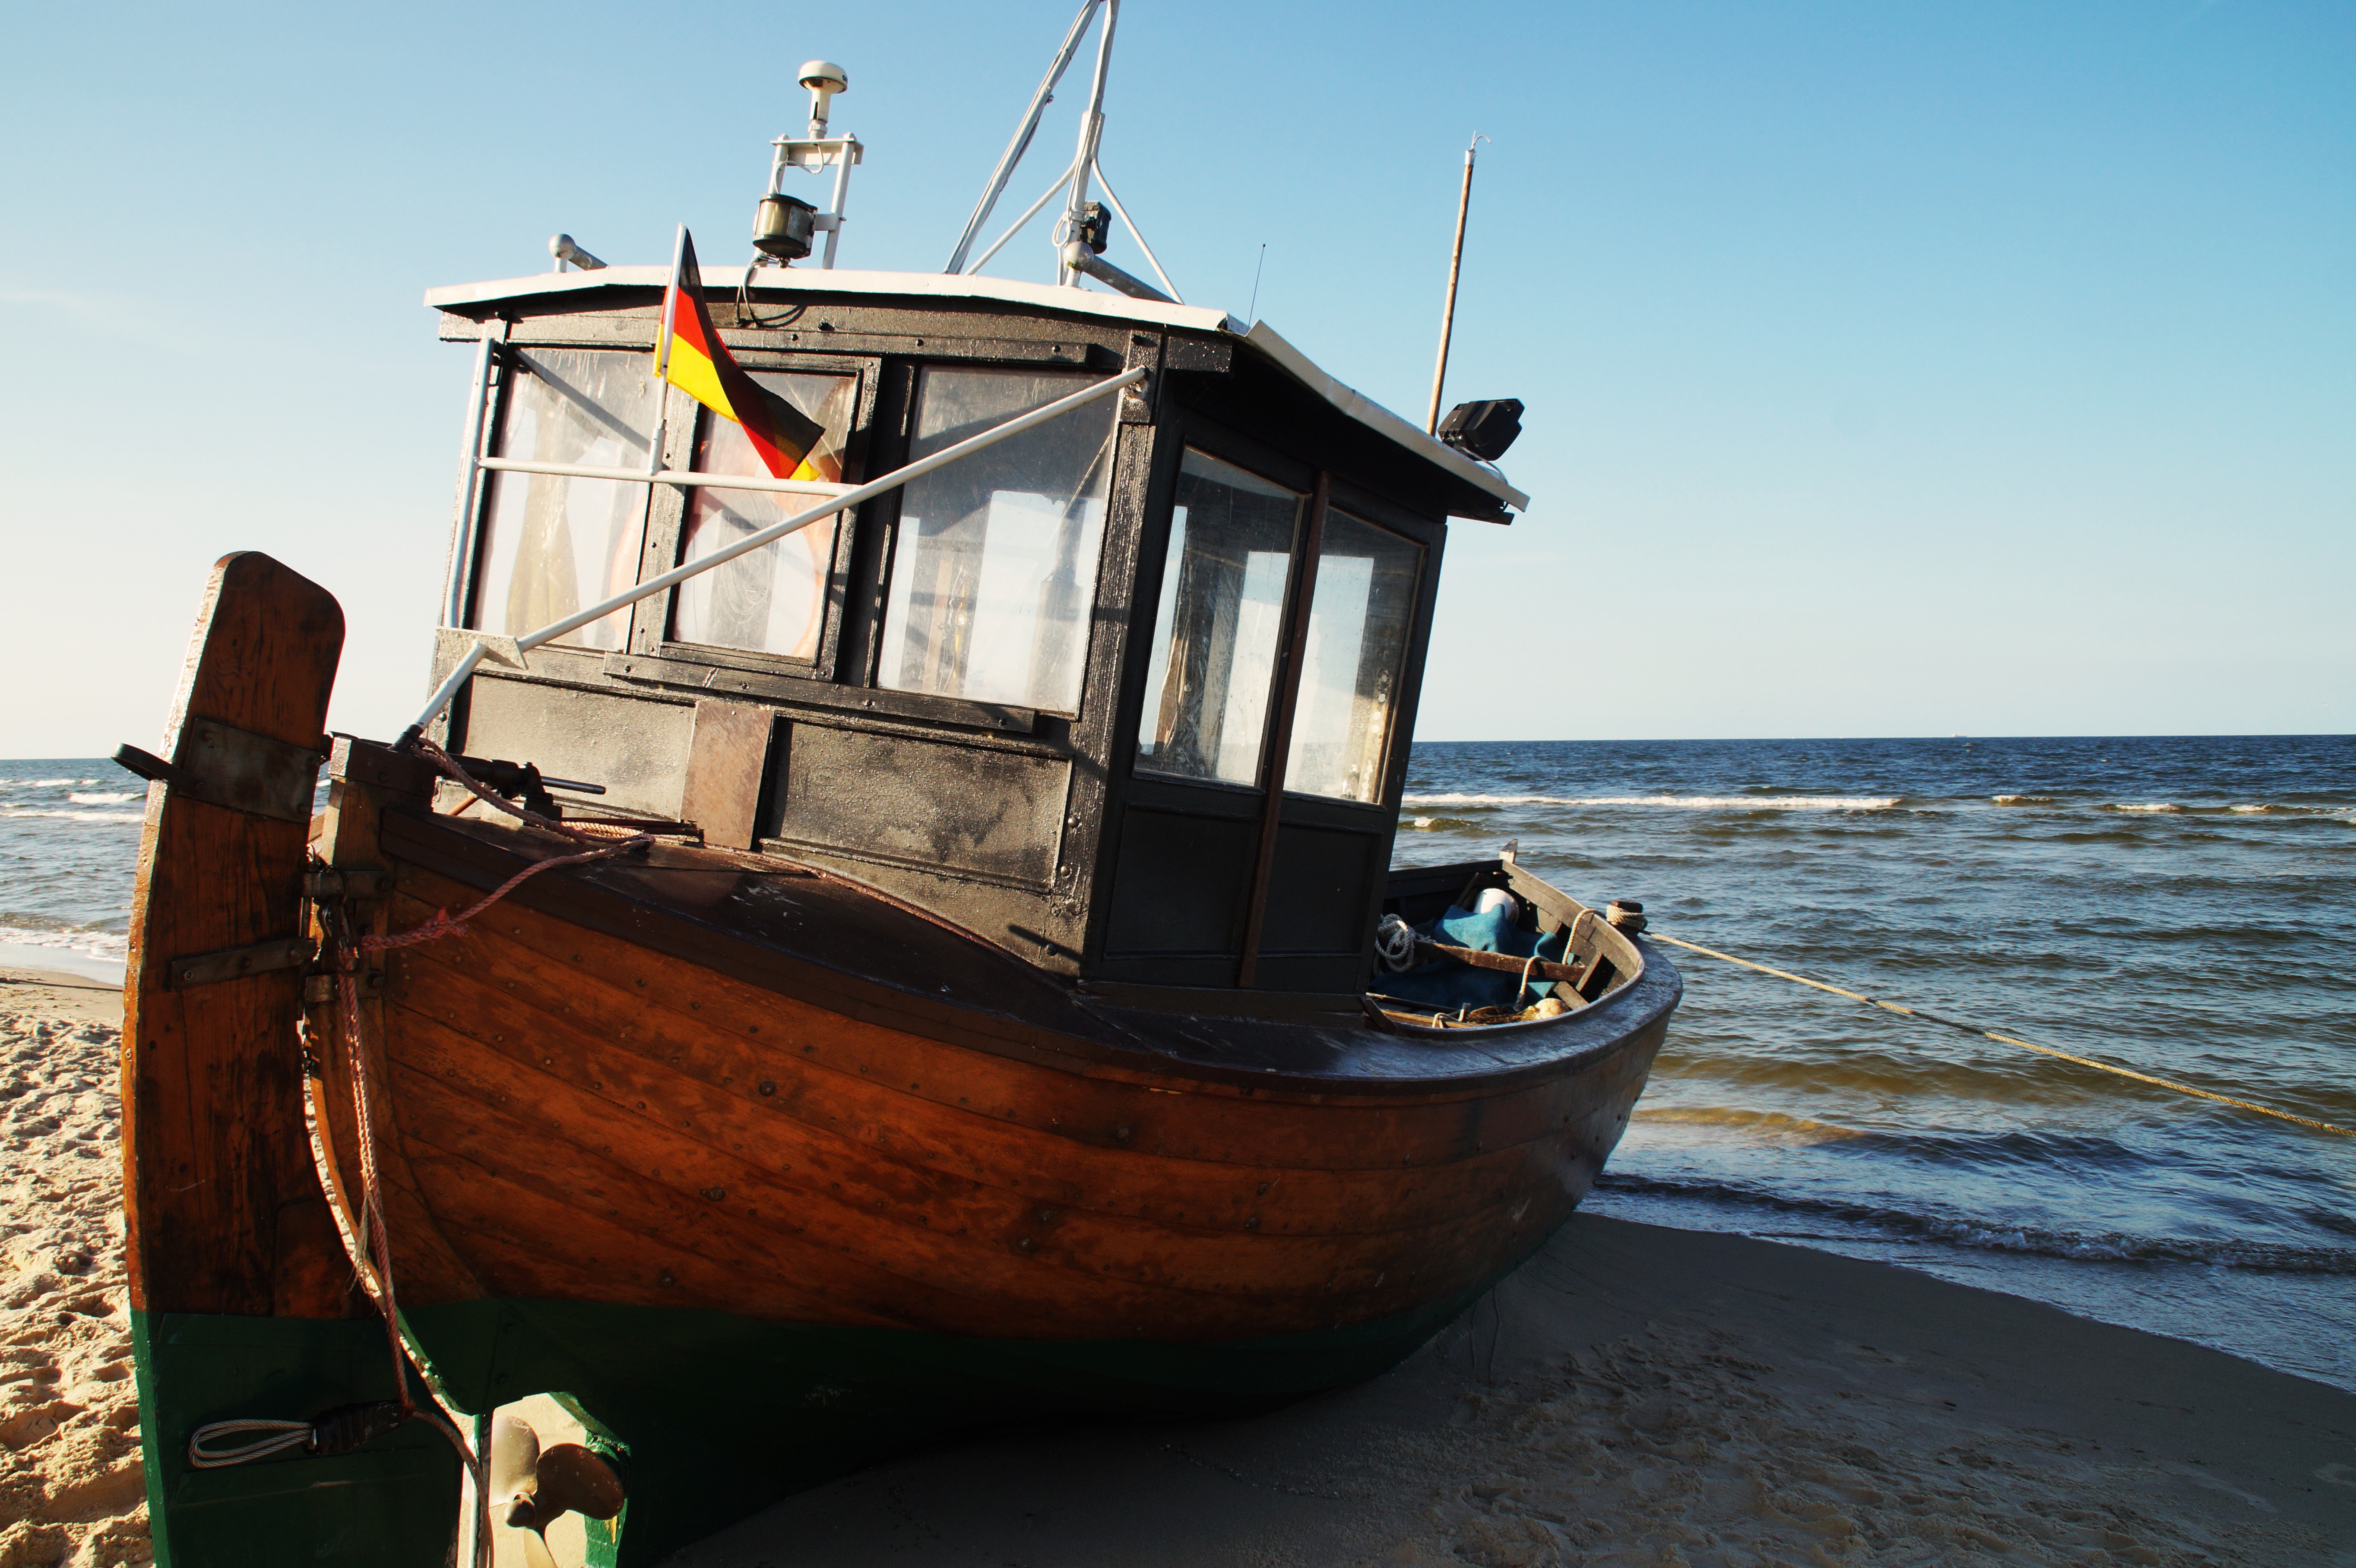
sea, boat, ship, vehicle, sailboat, watercraft, barque, fishing vessel, galleon, watercraft rowing, caravel